Miami Springs, Florida

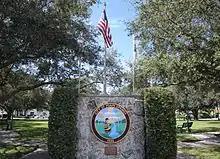
City of Miami Springs, Florida

Miami Springs is a city in Miami-Dade County, Florida, United States. The city is part of the Miami metropolitan area of South Florida. As of 2020, the population recorded by the U.S. Census Bureau was 13,859.